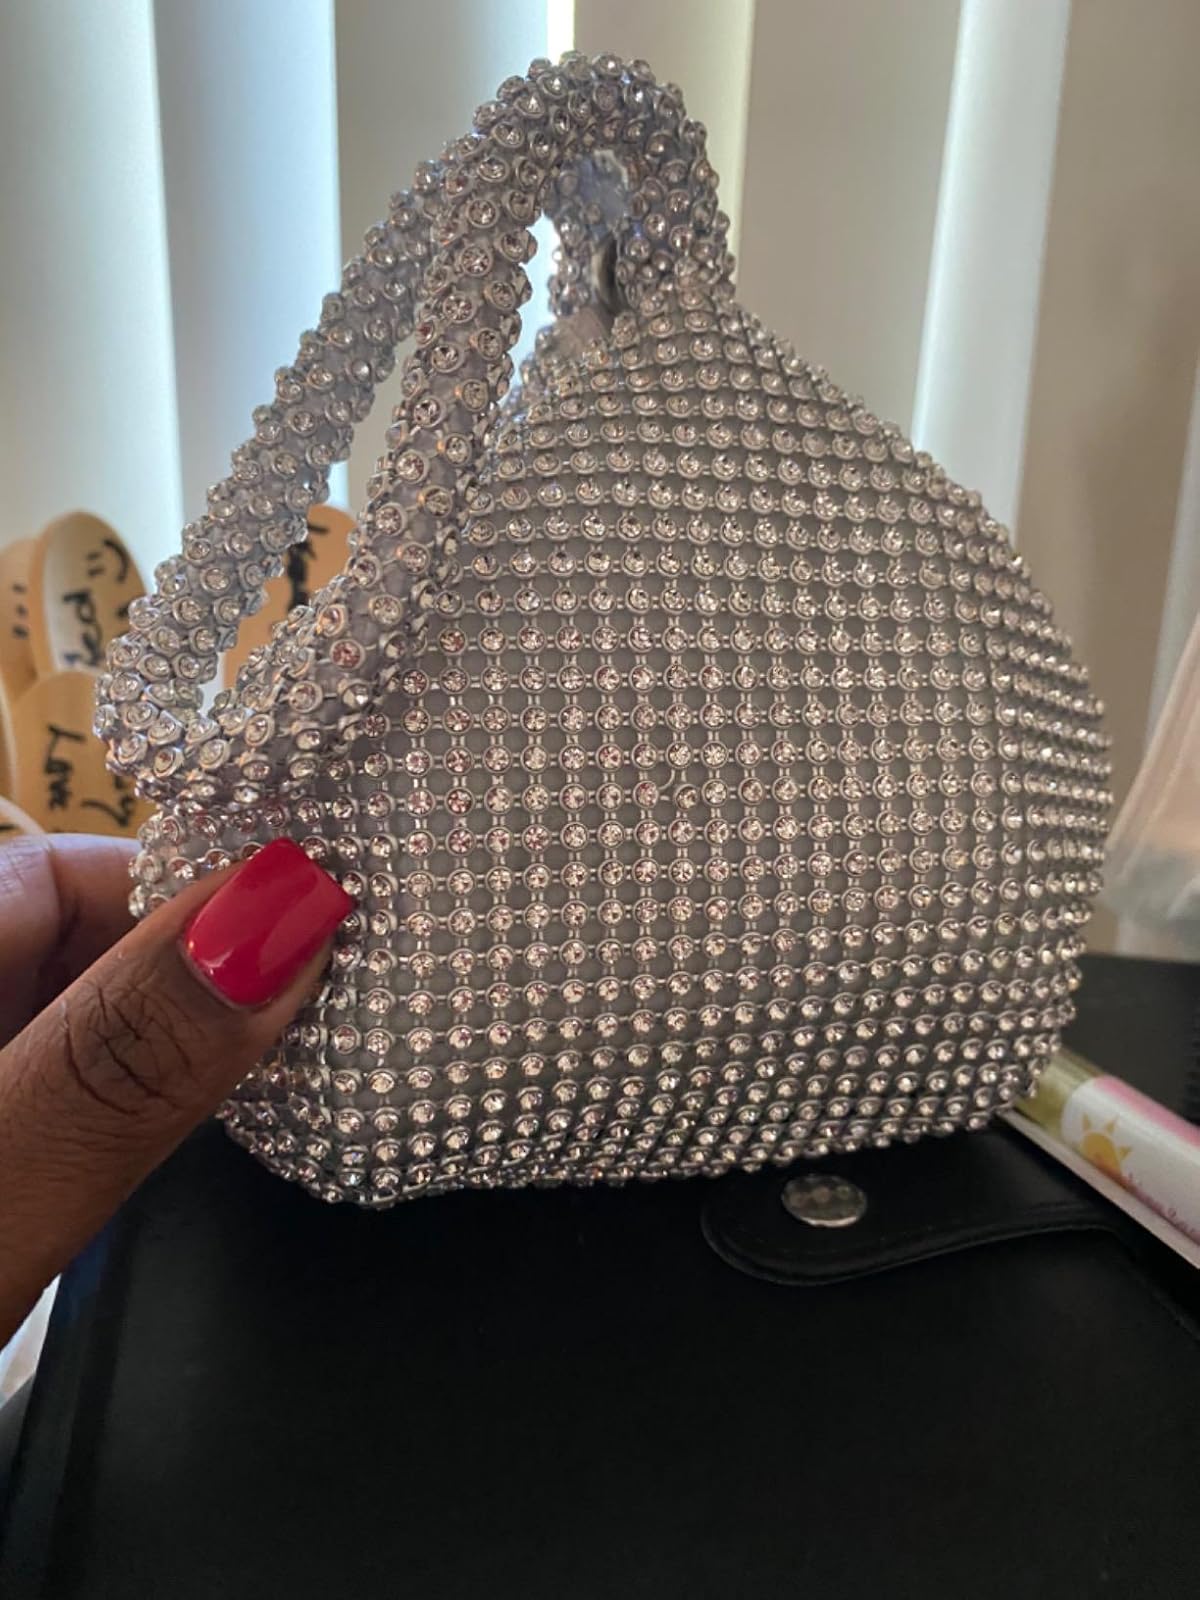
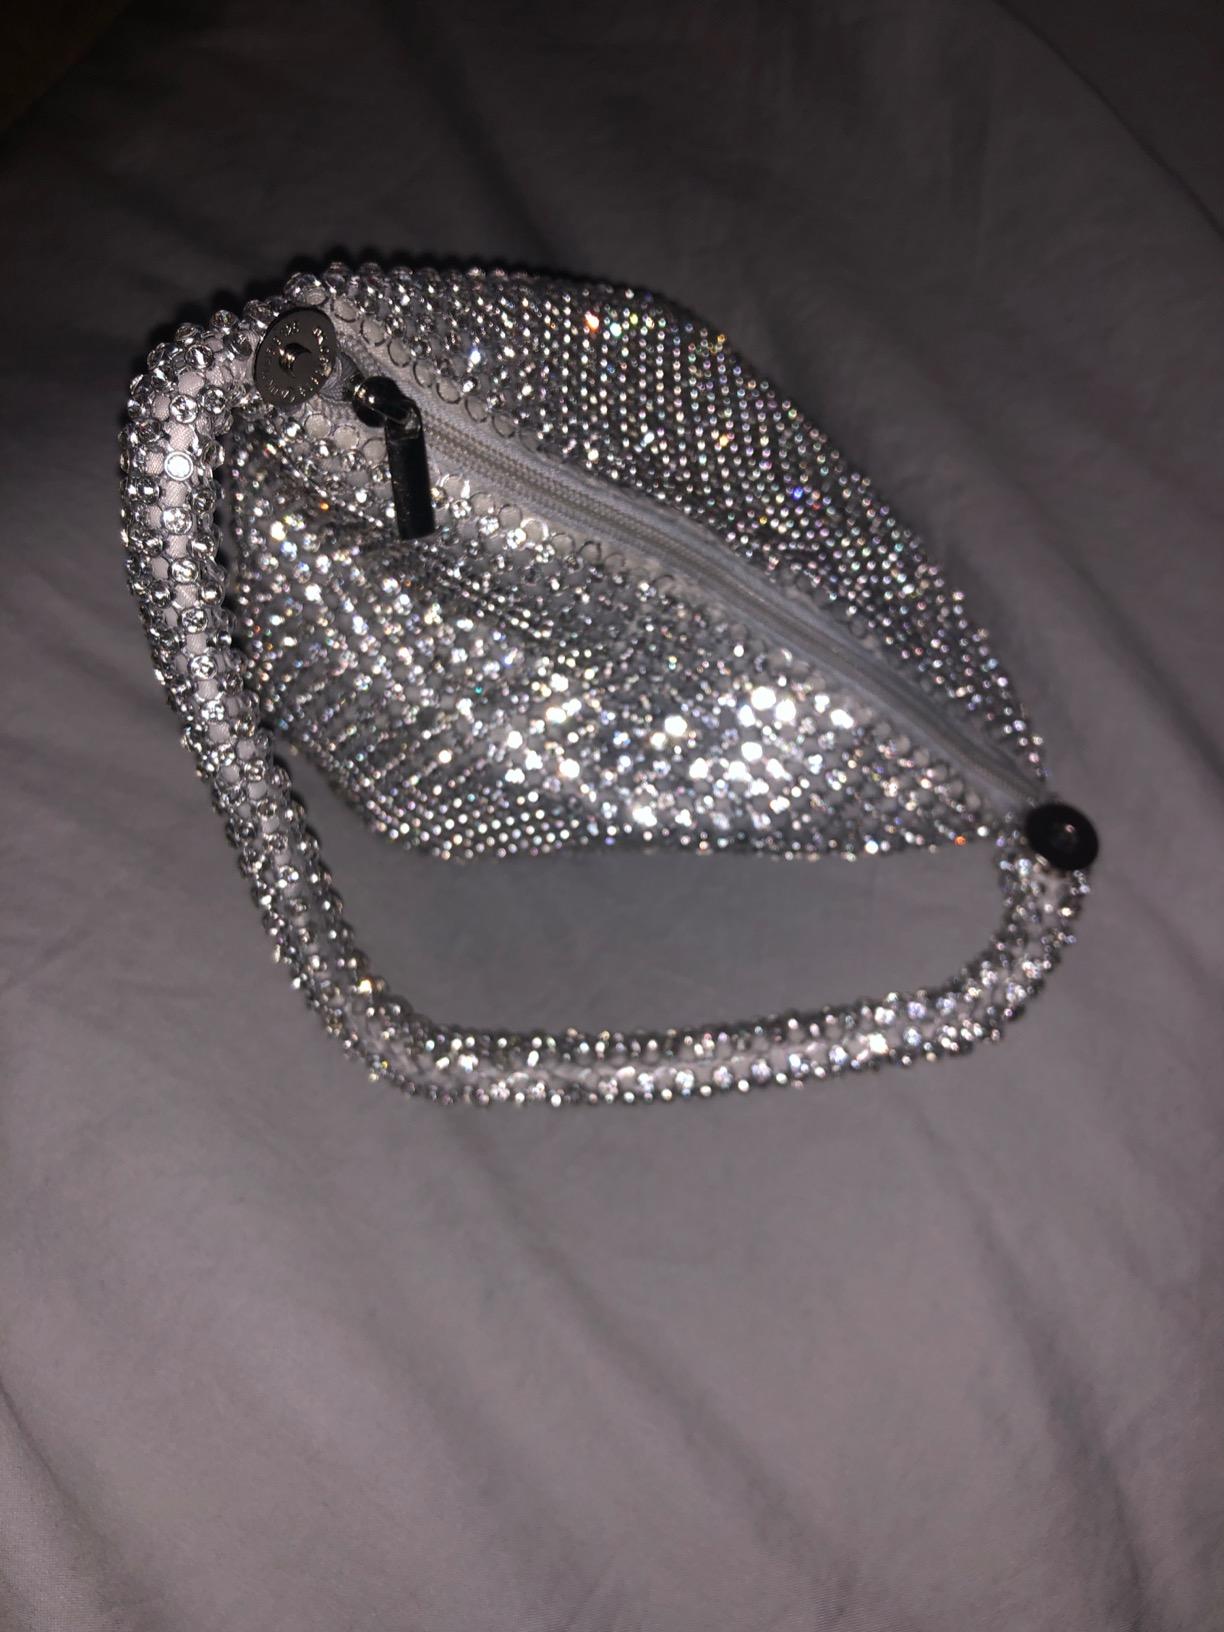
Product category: accessories_handbag
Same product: yes